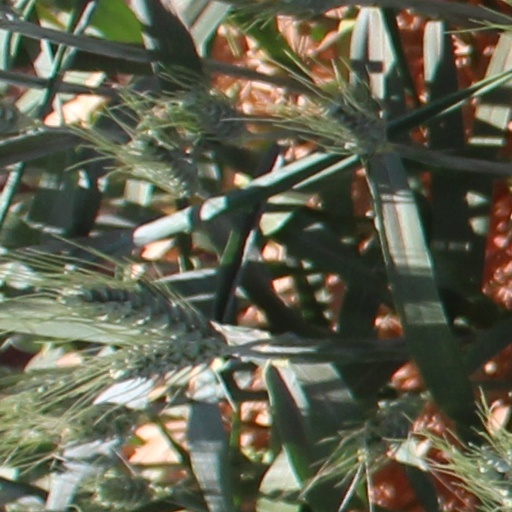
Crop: wheat